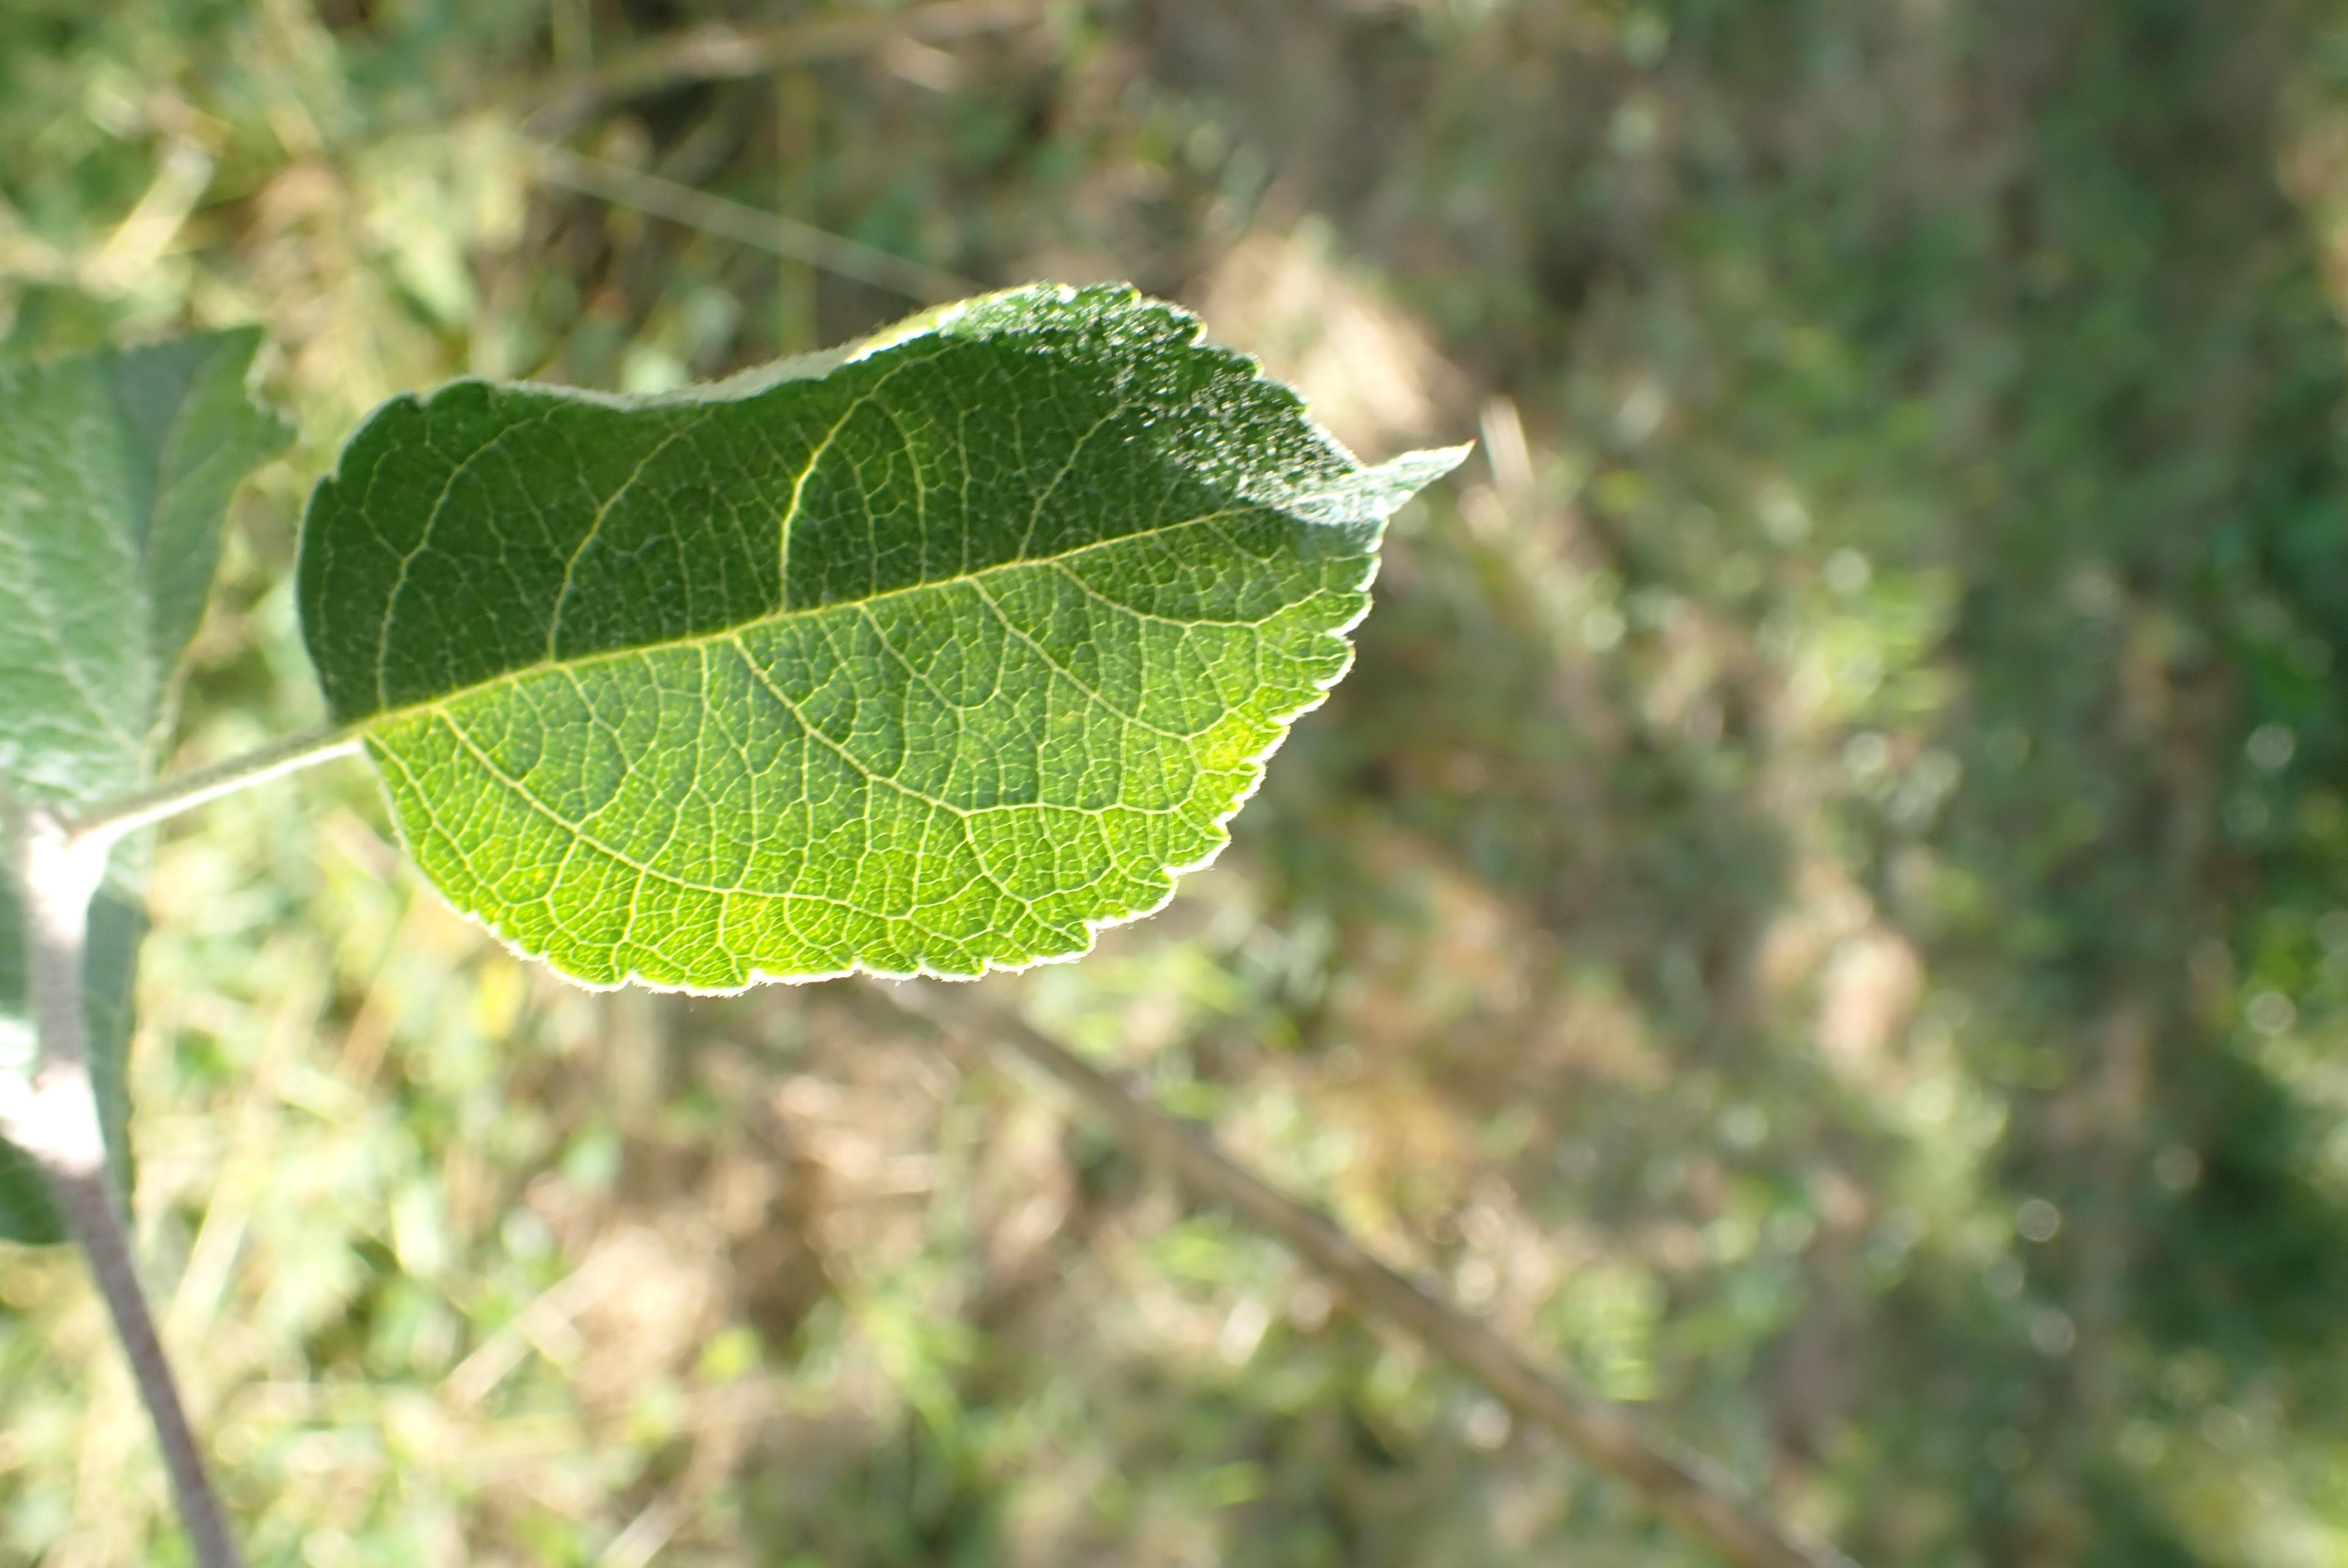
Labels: healthy